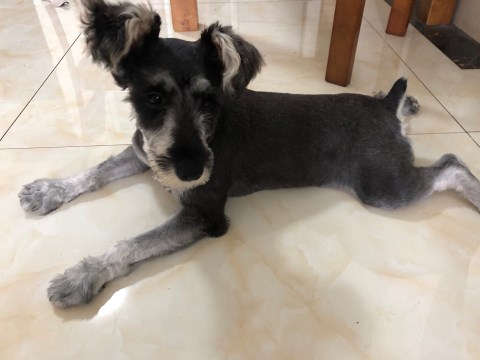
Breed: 2342-n000102-miniature_schnauzer